Bilagi

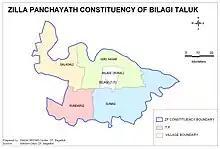
Bilagi ZP Constituency Map

The taluka covers and lies between 16°-03′ to 16°-32′ north latitude and 75°-73′ to 76°-49′ east longitude. The taluka is bordered by Bijapur Taluka of Bijapur District to the north, Mudhol Taluka to the west, Bagalkot Taluka to the south and southeast, and Jamakhandi Taluka to the north. The Krishna River and reservoir form its northern boundary. The National Highway 52 (India) passes near this place.